Bad Sooden-Allendorf

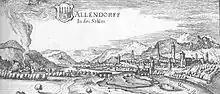
Allendorf - excerpt from the "Topographia Hassiae" by Matthäus Merian 1655

In April 1637, during the Thirty Years' War, the Geleen and Count Isolani Croatian regiments attacked the town, whereby the town was burnt almost right down. Even the two churches and the town hall were destroyed. The council estate – built wholly out of stone – withstood the great town fire, and still remains preserved today as the town’s oldest building.